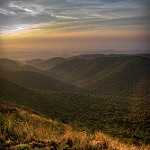
Scene: Outdoor